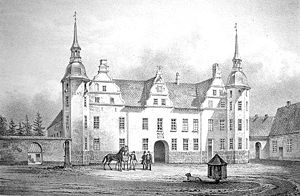
Grevskabet Holsteinborg
Grevskabets hovedsæde, Holsteinborg omkring 1860
Holsteinborg er en gammel sædegård fra 1357, som under navnet Braade var en Hovedgård under Roskilde bispestol. Gården ligger i Holsteinborg Sogn i Slagelse Kommune. Hovedbygningen er opført i 1598-1639-1649
Grevskabet Holsteinborg er oprettet den 1. januar 1708 for Ulrich Adolph von Holstein af hovedgårdene Holsteinborg, Snedinge og Fuirendal. Ulrich blev født d. 14. april i 1664 på Futterkamp, de danske Reventlowers stamgård ved Wagrien nær ved Lütjenburg i Tyskland. Han var søn af en adelig, meklenborgsk godsejer ved navn Adam Christopher von Holstein, som var dansk oberst. Ulrich døde d. 25. august i 1737 på Holsteinborg som storkansler og lensgreve. Ulrich blev d. 4. september 1700 ophøjet til lensfriherre og baron af Fuirendal, og han blev d. 1. januar 1708 også ophøjet til lensgreve.